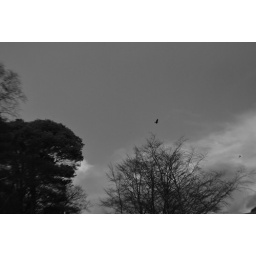
spring time in scotland... kippen campsies hills sheep cows